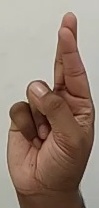
ASL sign: R